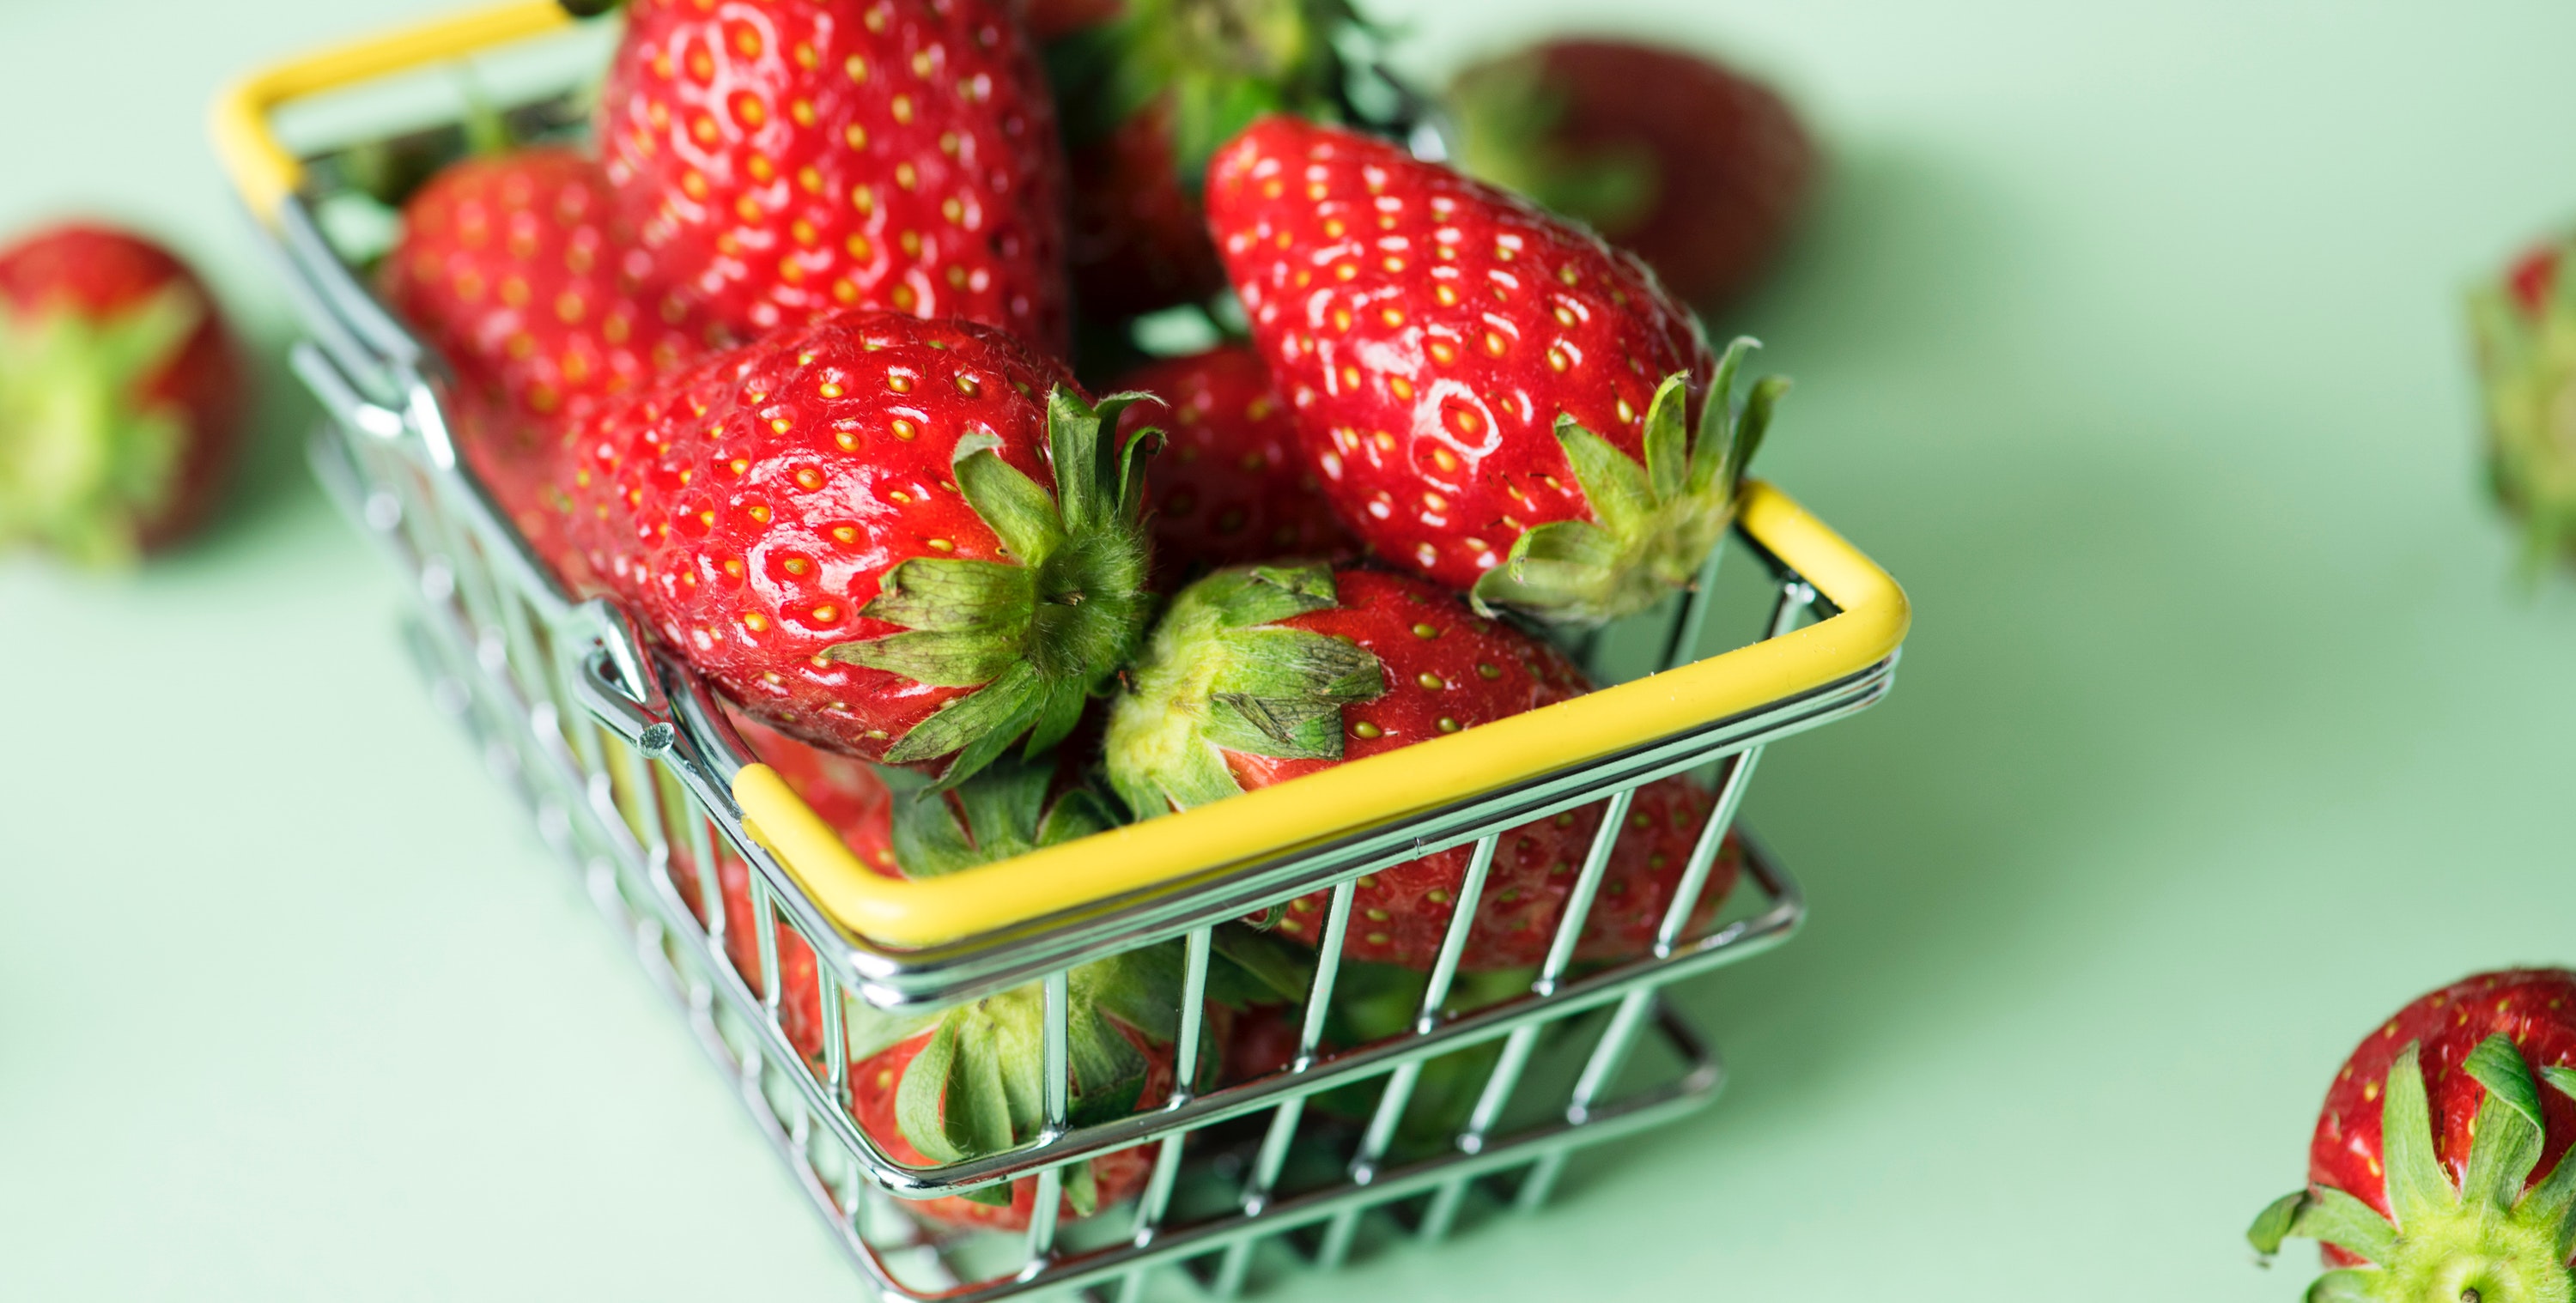
strawberry, strawberries, natural foods, food, fruit, berry, plant, superfood, produce, accessory fruit, frutti di bosco, sweetness, recipe, vegetable, basket, cuisine